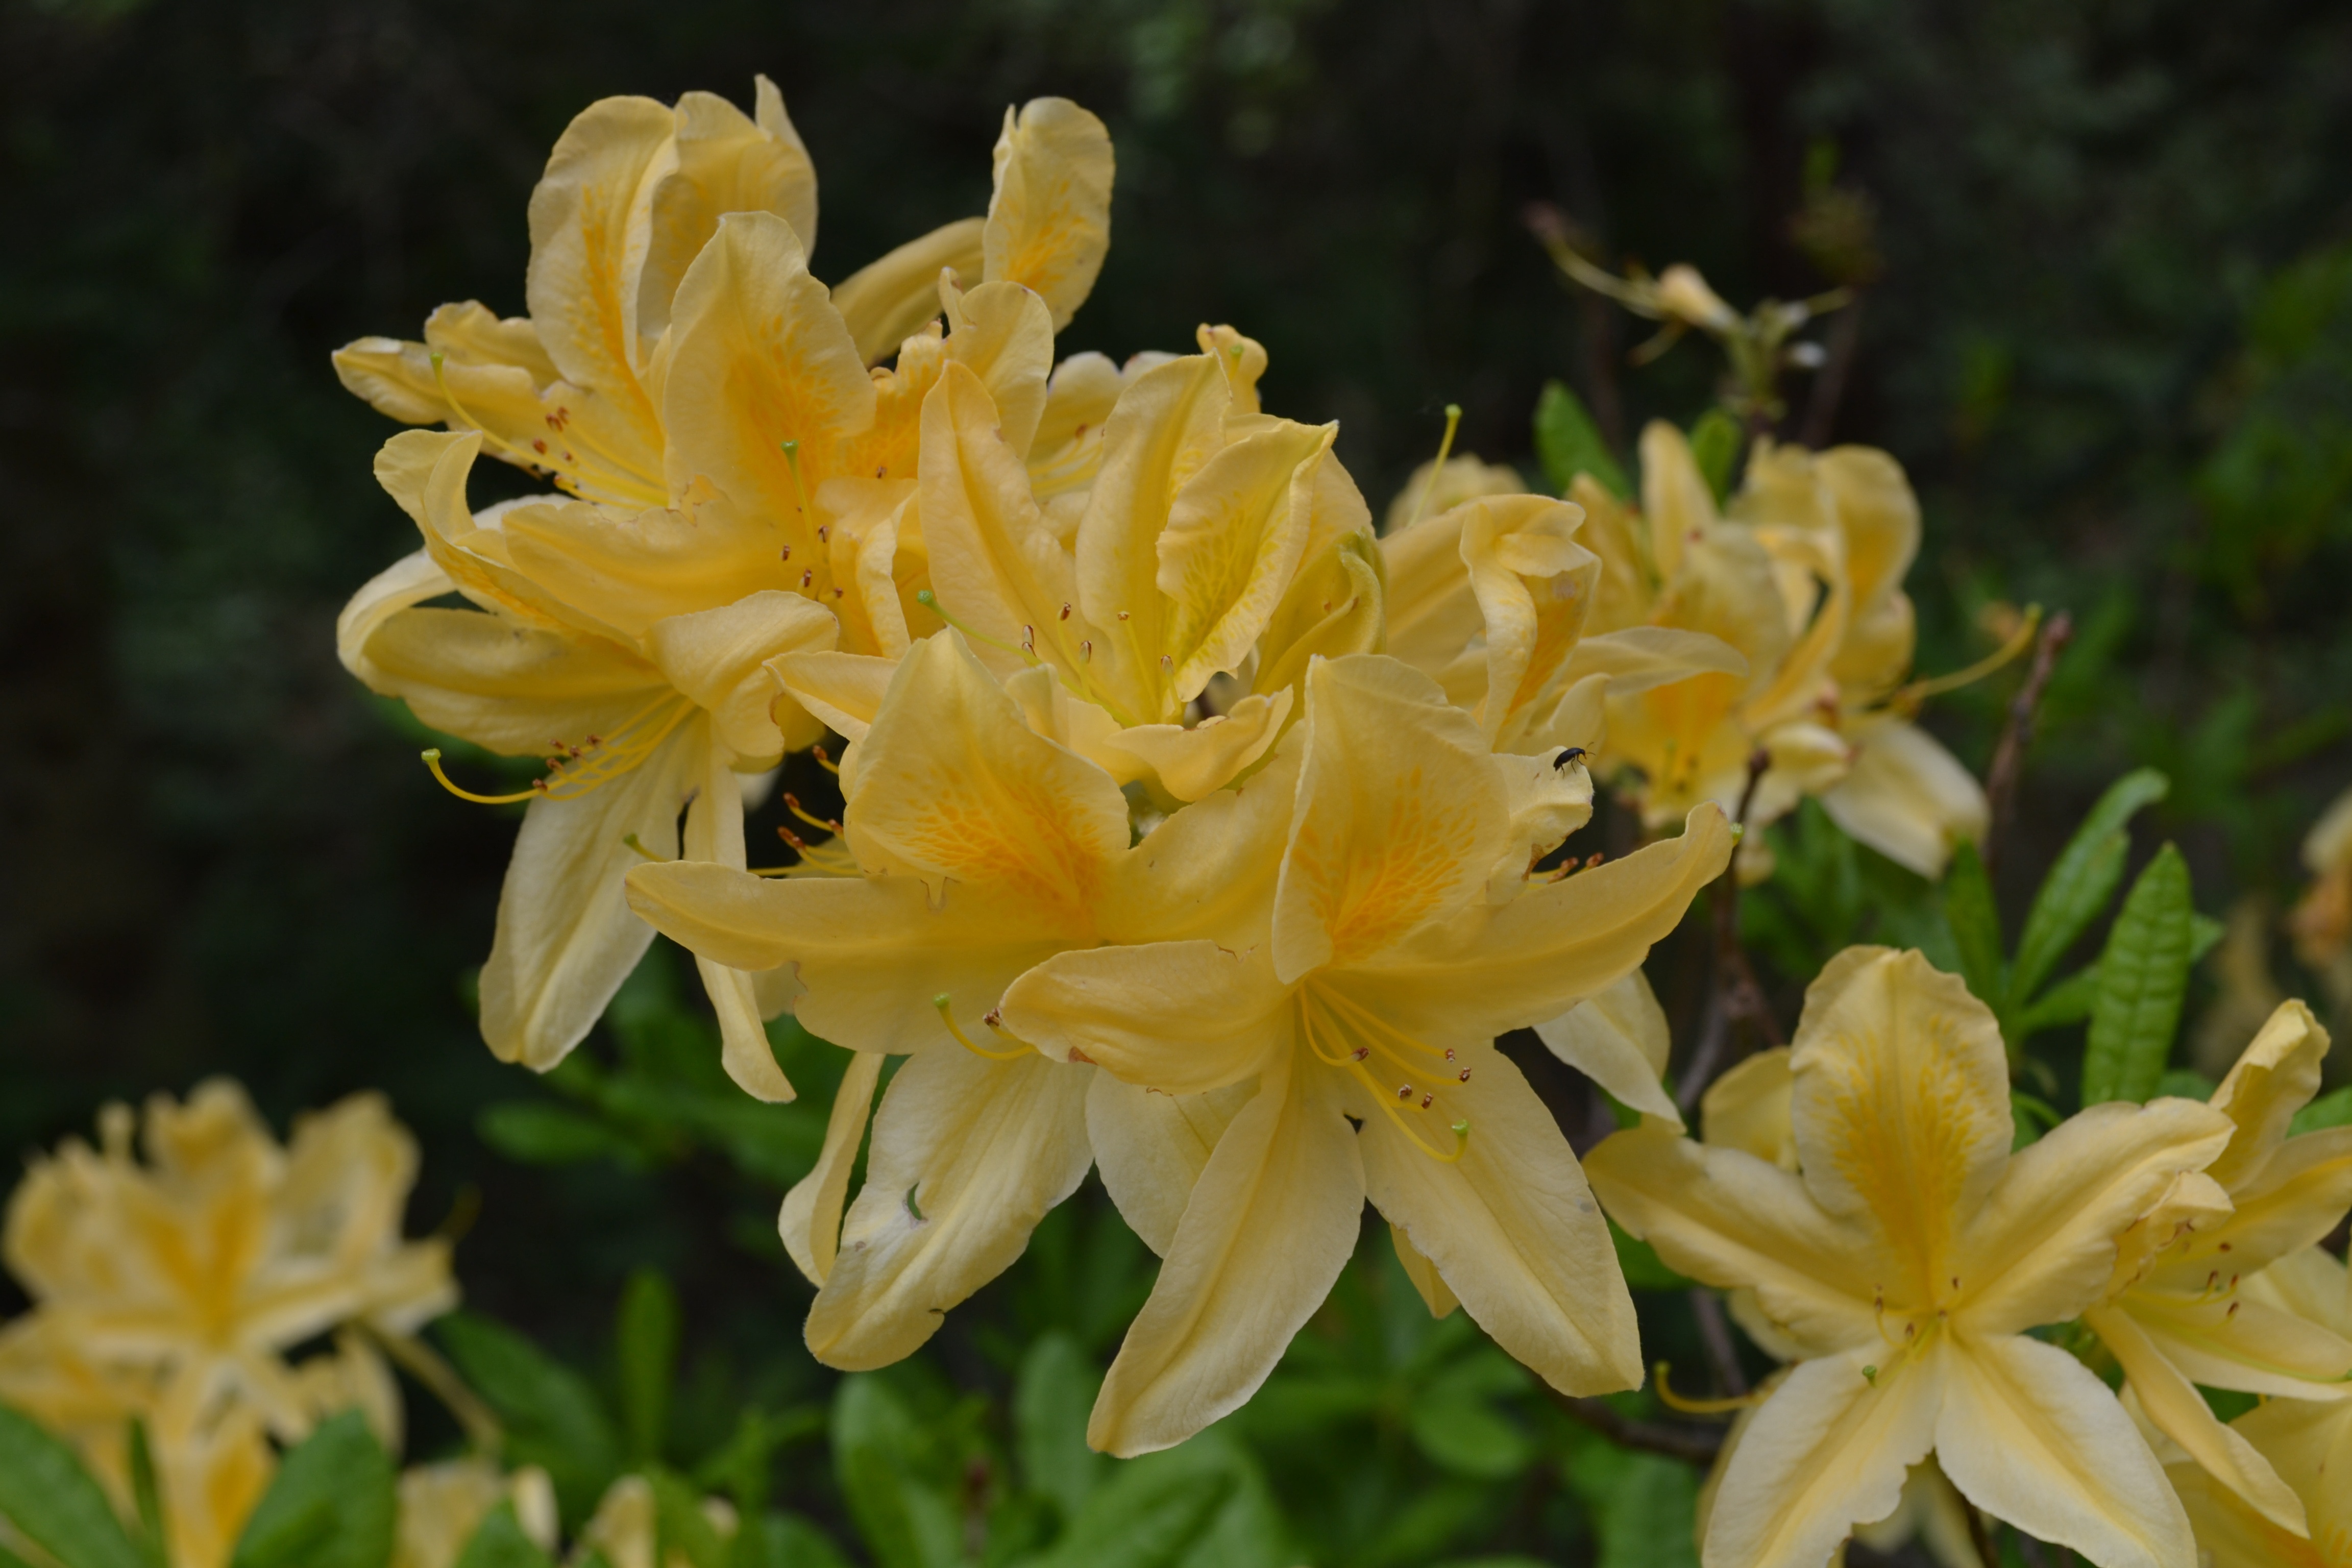
plant, flower, botany, yellow, flora, excursion, shrub, rhododendron, lily, azalea, macro photography, jasmine, honeysuckle, flowering plant, jeli arboretum, woody plant, land plant, honeysuckle family